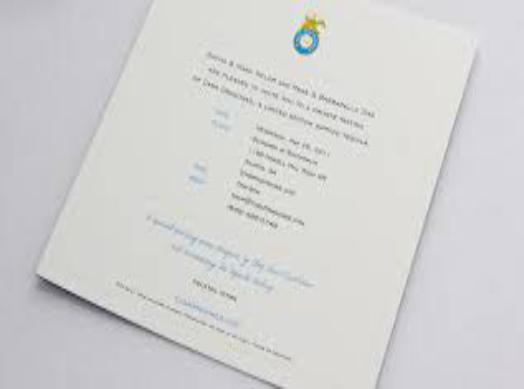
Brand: Casa Dragones
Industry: Food